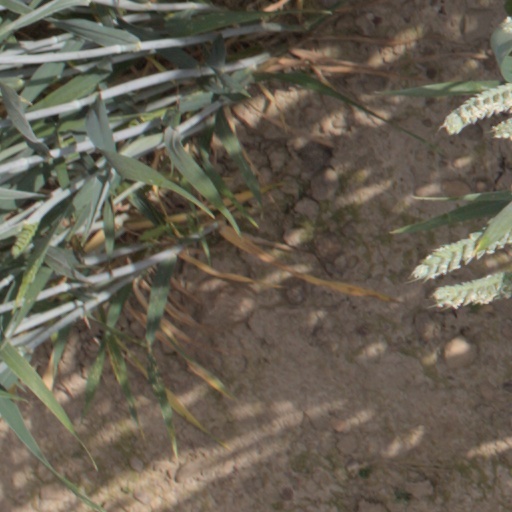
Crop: wheat